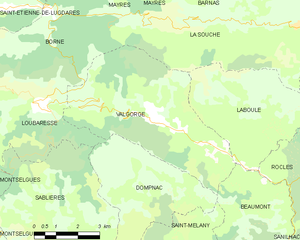
Carte des communes françaises: Valgorge